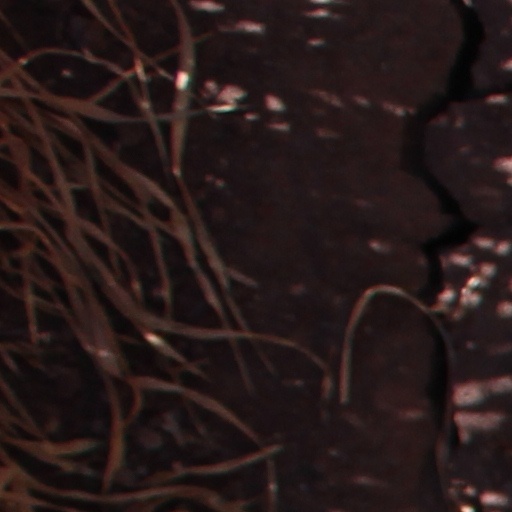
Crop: wheat